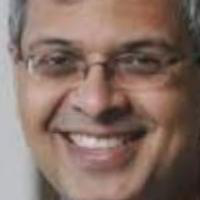
Age group: age 41-55